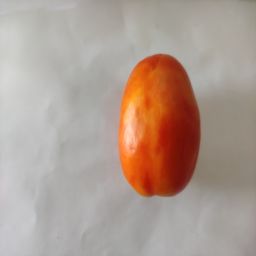
Crop: Tomato
Quality: Ripe